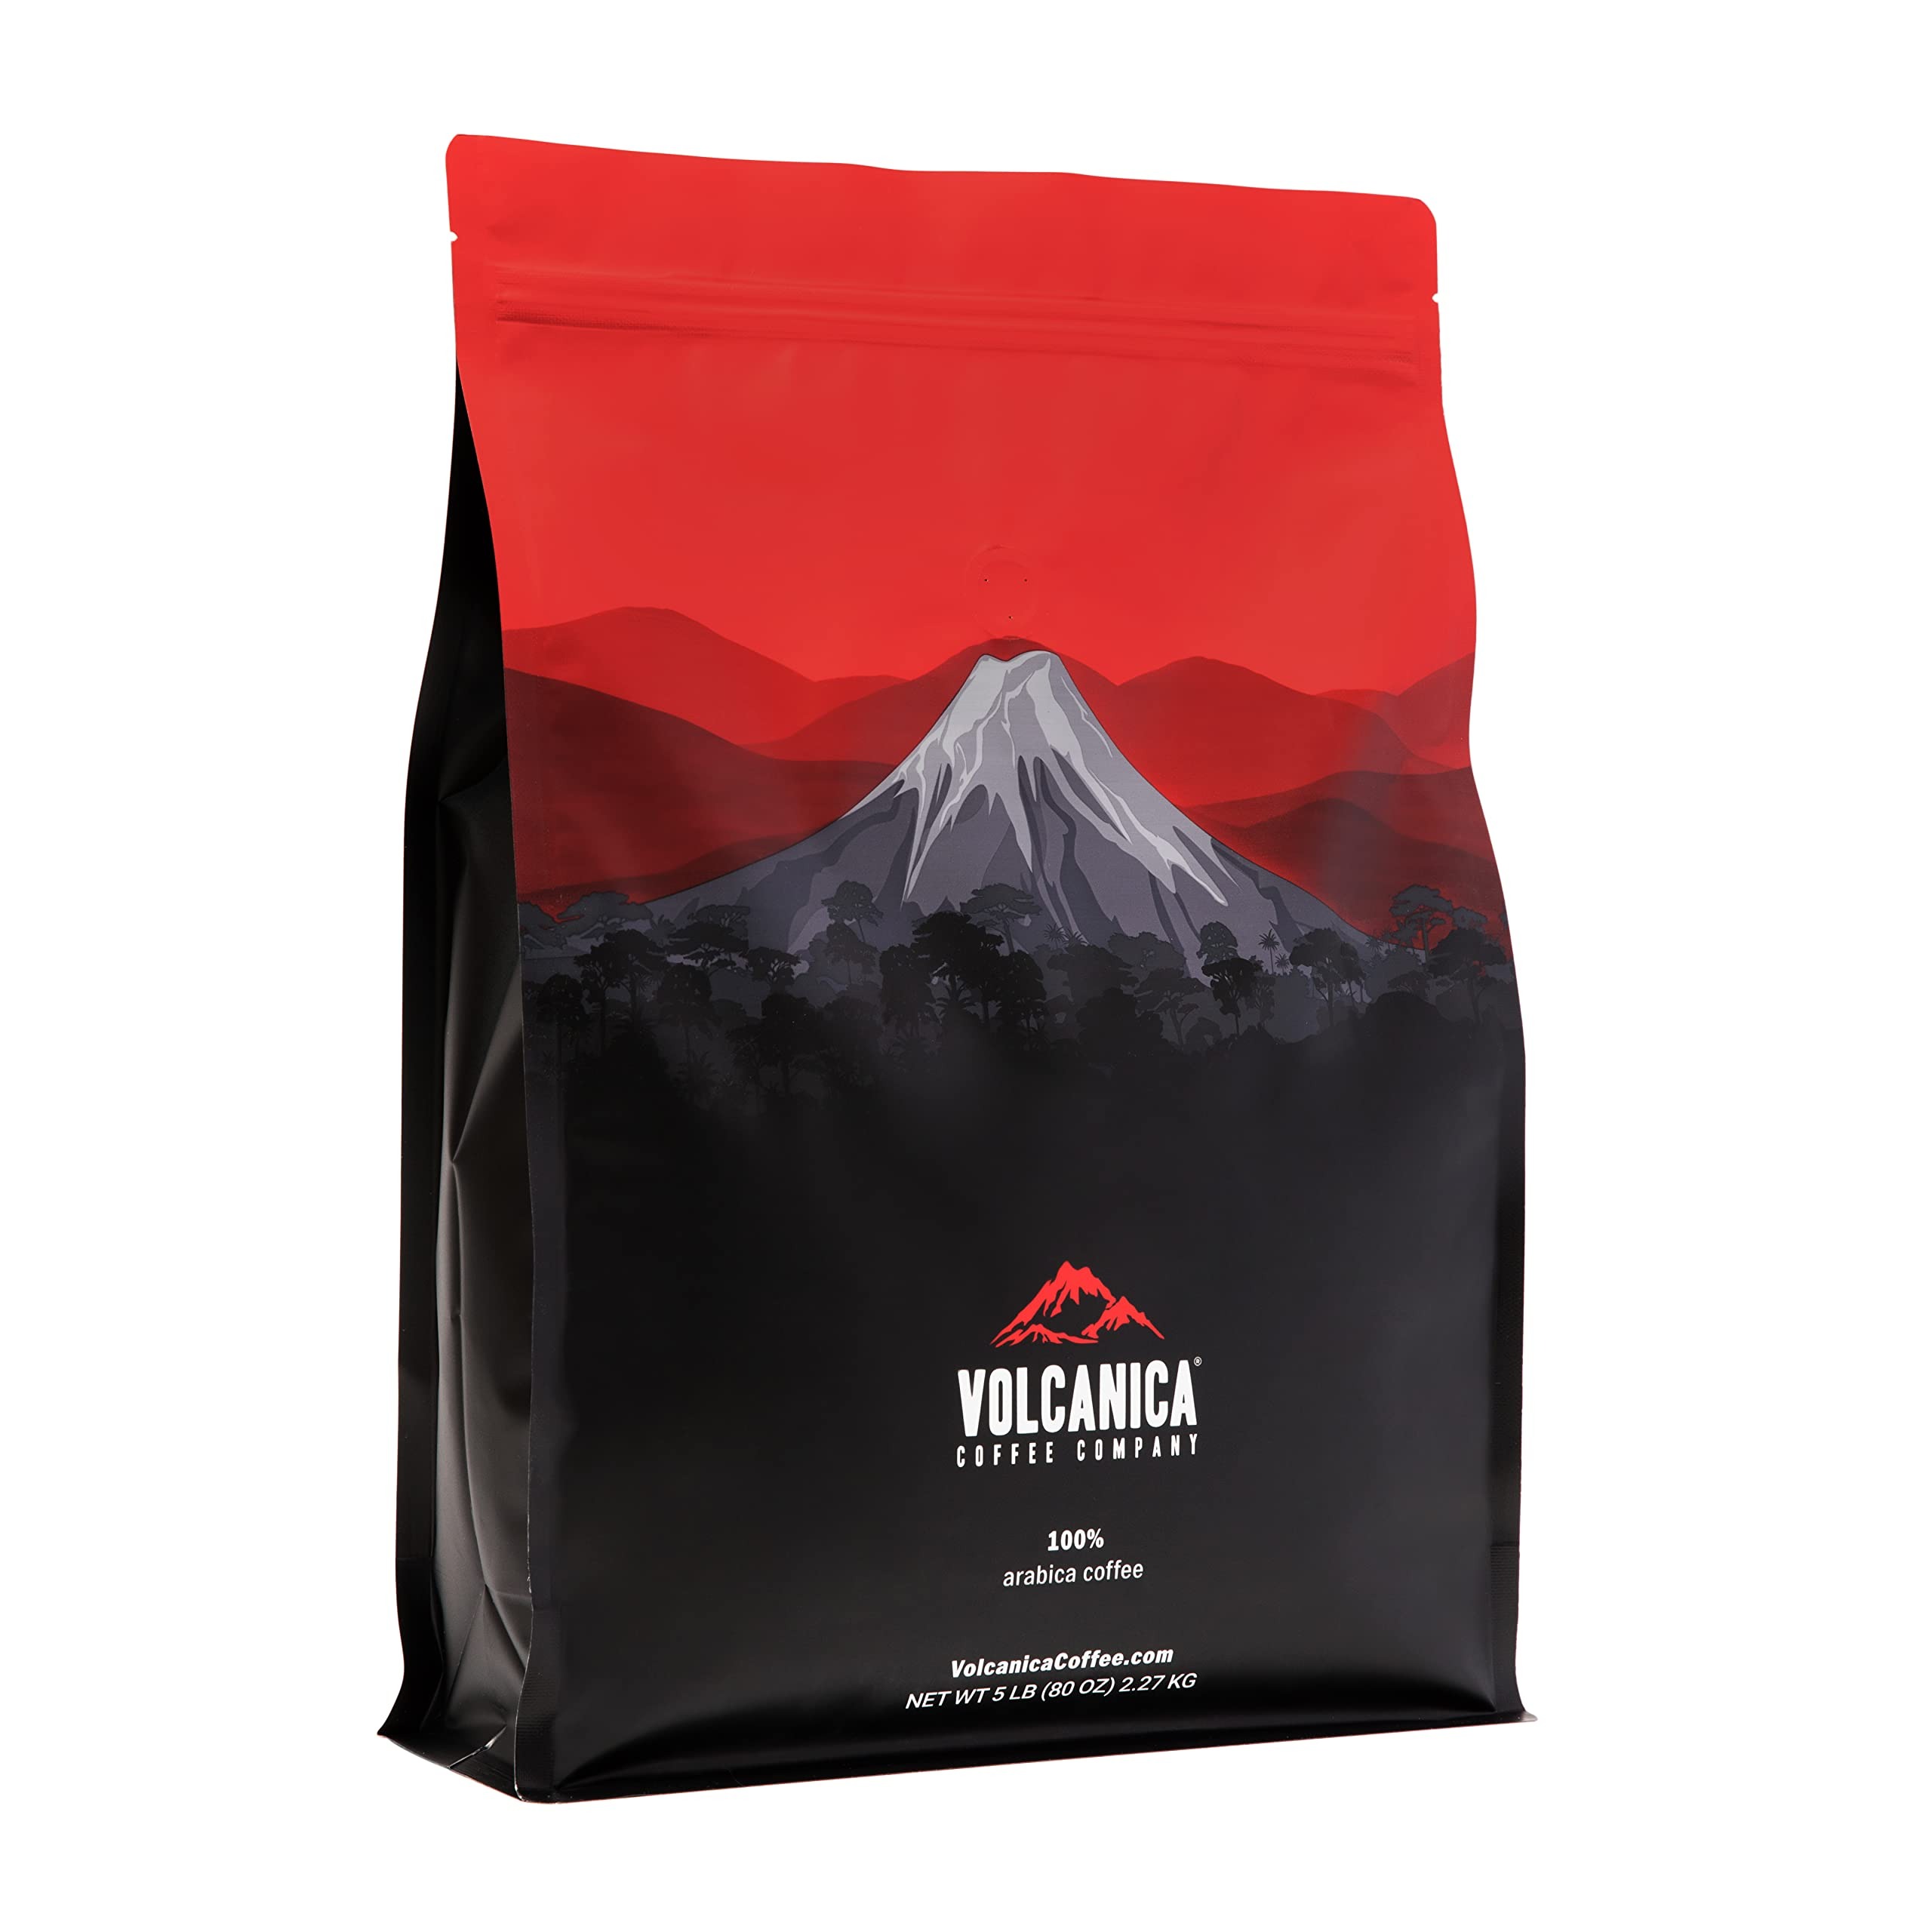
Item Name: Gingerbread Flavored Decaf Coffee, Whole Bean, Fresh Roasted, 5 lbs
Bullet Point 1: Warm up your Christmas and holiday with an amazing Gingerbread decaf coffee.
Bullet Point 2: TESTED FOR MOLD, QUALITY AND SAFETY: Our coffee undergoes rigorous phytosanitary testing before export and lab analysis upon arrival to check for mycotoxins and mold. We then roasted at over 400°F, this meticulous process guarantees a fresh, safe, and impurity-free coffee experience.
Bullet Point 3: Medium roasted whole beans allowing the true flavor characteristic to come through for a remarkable taste.
Bullet Point 4: Fresh roasted then immediately packed and sealed to assure freshness.
Bullet Point 5: Decaffeination by the Swiss Water Process: 100% chemical free process that delivers coffee that is 99.9% caffeine-free while protecting the unique characteristics this fine coffee.
Bullet Point 6: 100% Customer Satisfaction Guaranteed.
Product Description: Warm up your Christmas and holiday with our Gingerbread flavored decaf coffee. This is a pastry delight. The decaffeination is done by the SWISS WATER PROCESS. The Swiss Water Process is a taste-driven, 100% chemical free decaffeination process that delivers a Decaf Coffee that is 99.9% caffeine-free while protecting the unique origin characteristics and flavor. Most other processes use chemical solvents, like Methylene Chloride or Ethyl Acetate to decaffeinate coffee beans. This process maintains a clean original taste for our Decaf Coffee. Volcanica Coffee is a specialty importer and retailer of exotic gourmet coffee beans that is committed to offering only the finest quality coffee from volcanic regions around the world that are wonderfully exotic and remarkable in taste. 100% customer satisfaction guaranteed.
Value: 80.0
Unit: Ounce

Price: 80.7